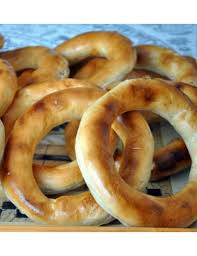
Yemek: simit